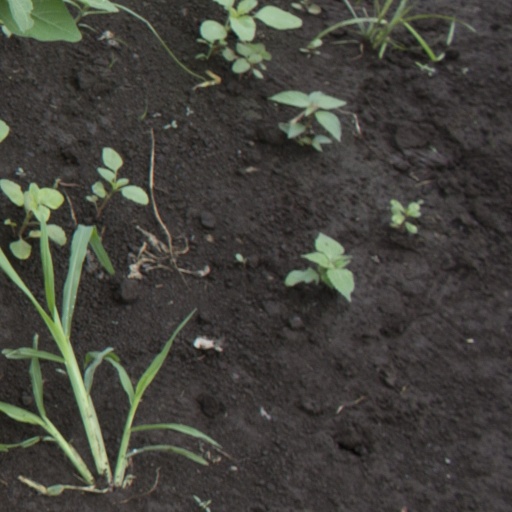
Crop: soybean